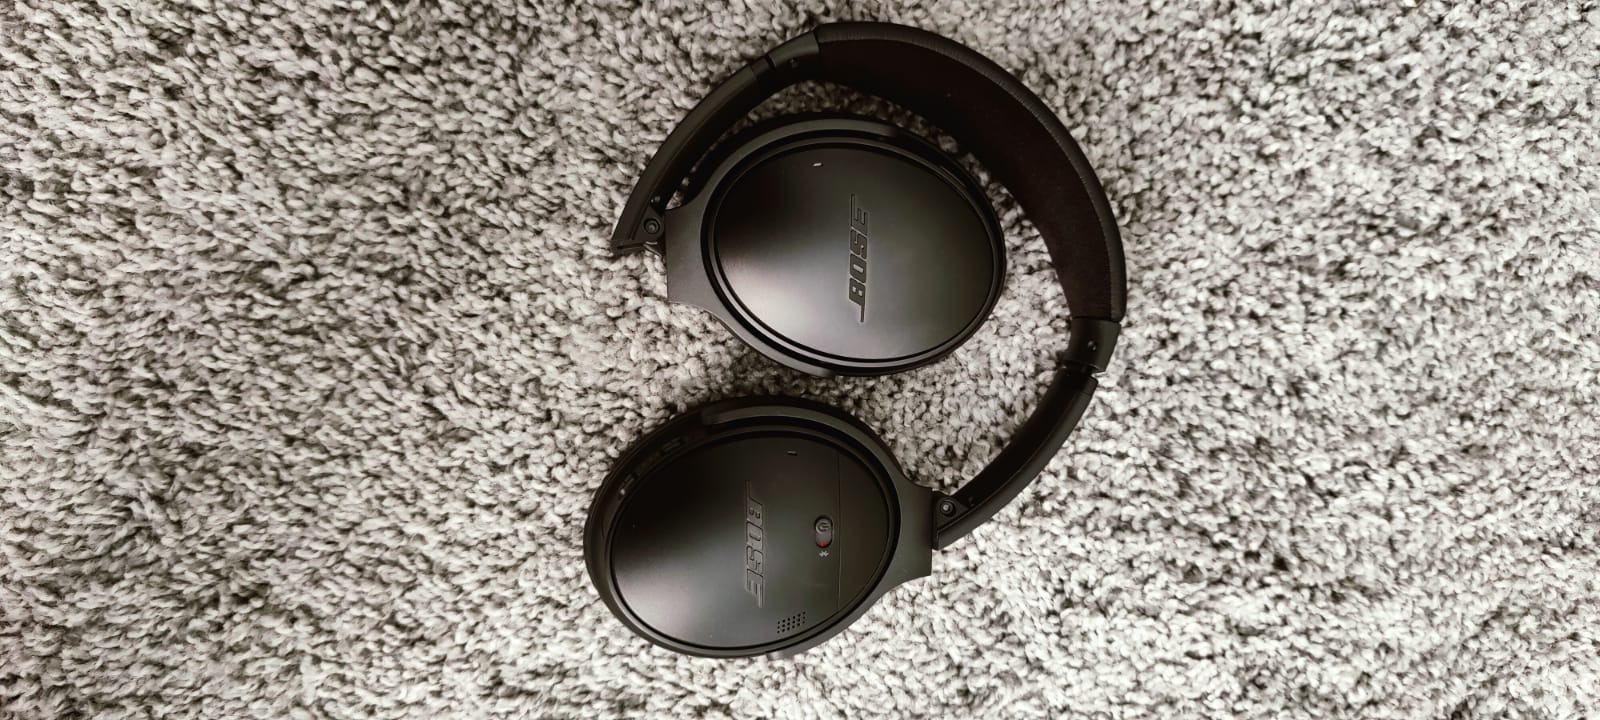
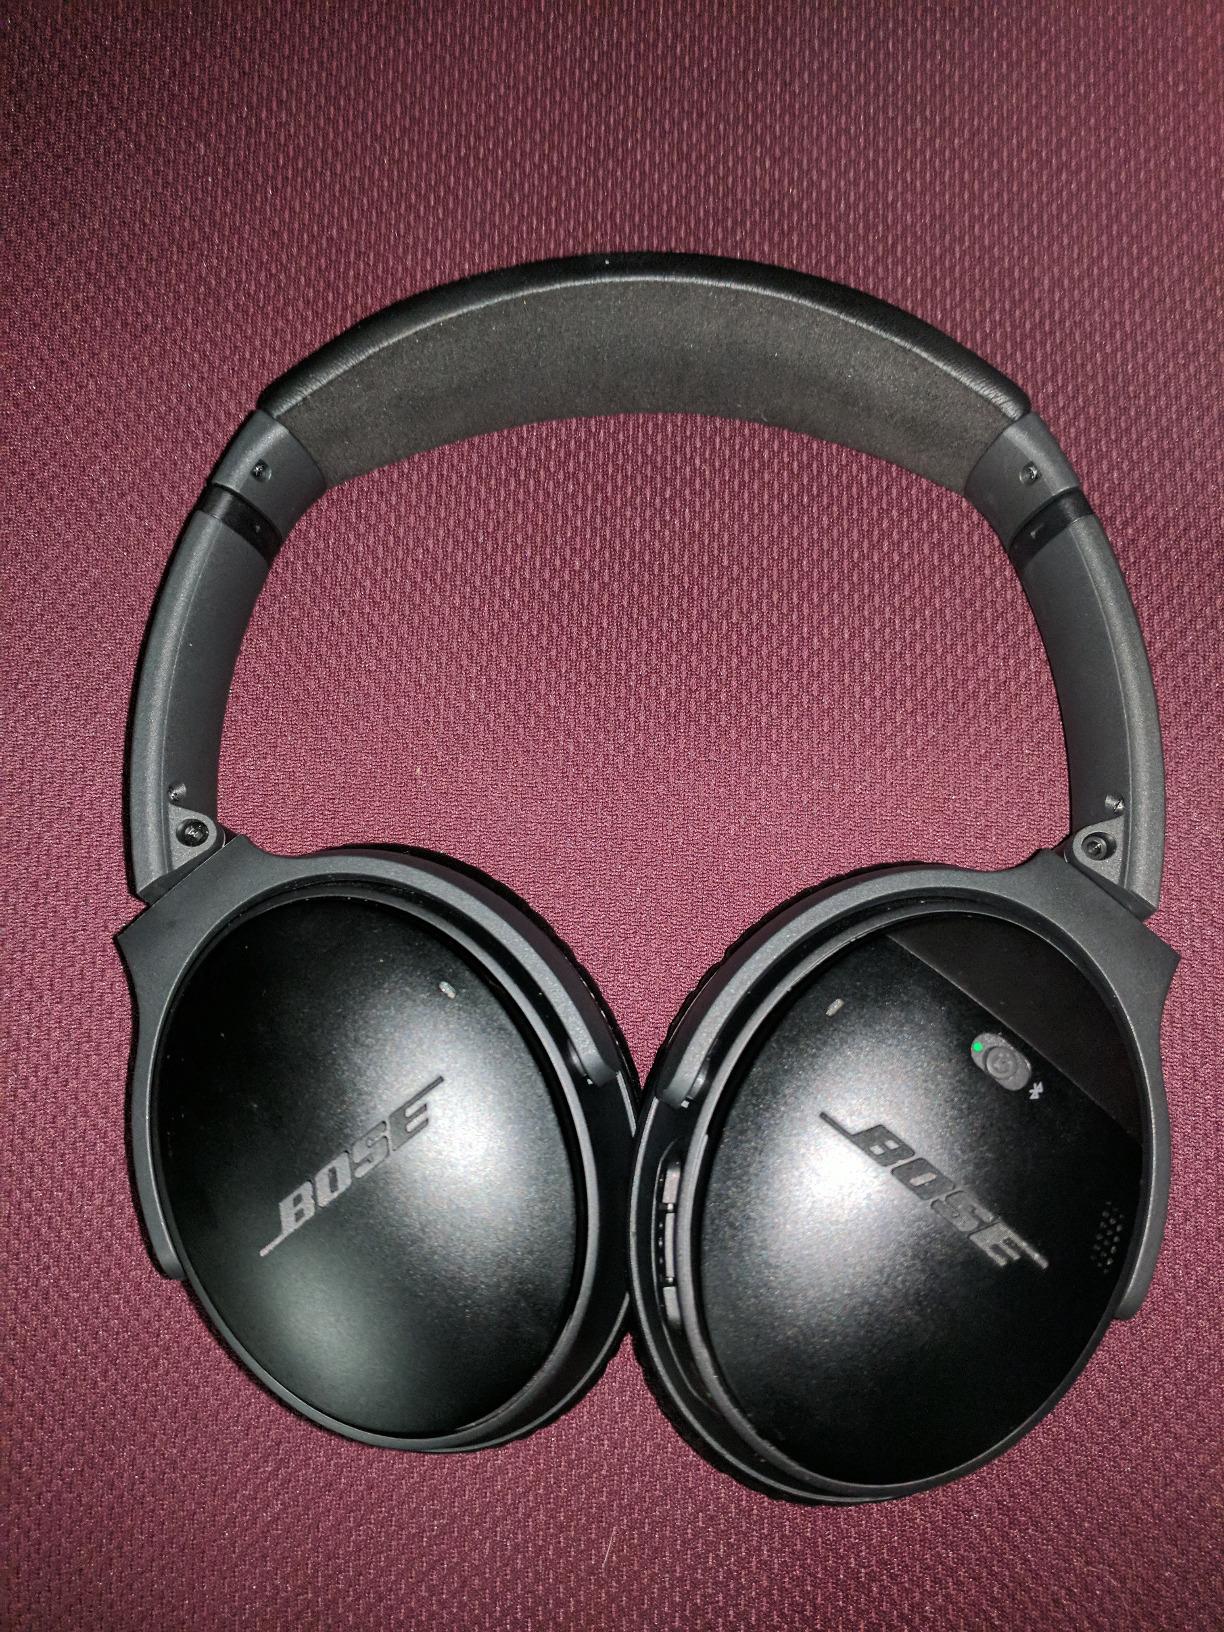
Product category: headphones
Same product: yes